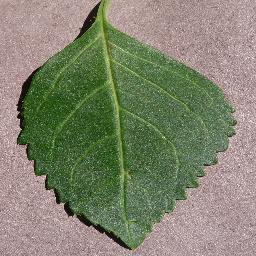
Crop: cherry
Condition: (including_sour)_healthy